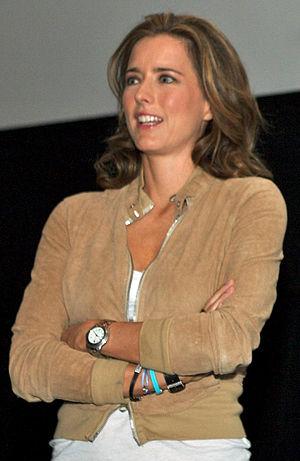
Elizabeth Téa Pantaleoni, plus connue sous le nom de Téa Leoni est une actrice et productrice américaine née le 25 février 1966 à New York.